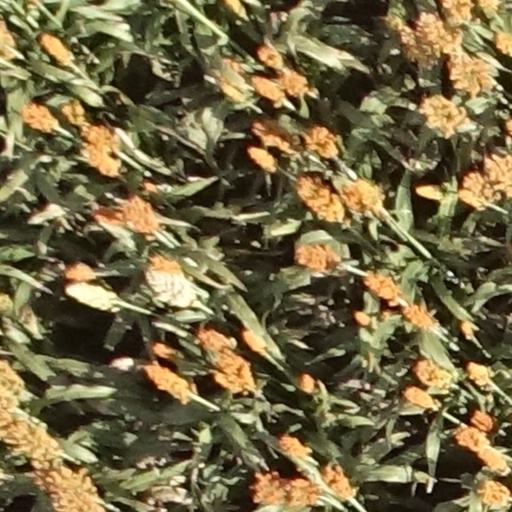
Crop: sorghum